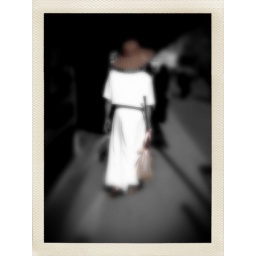
It's nice to have your handbag, shoes and hat all in the same shade of gold.